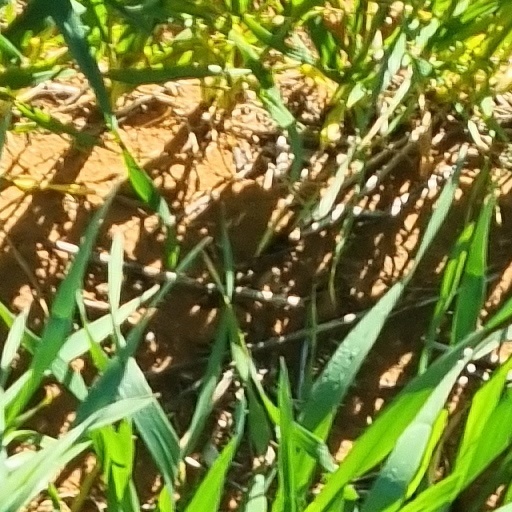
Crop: wheat